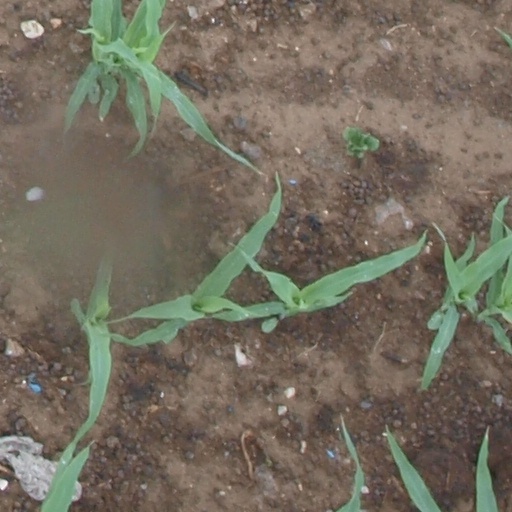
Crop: maize; corn